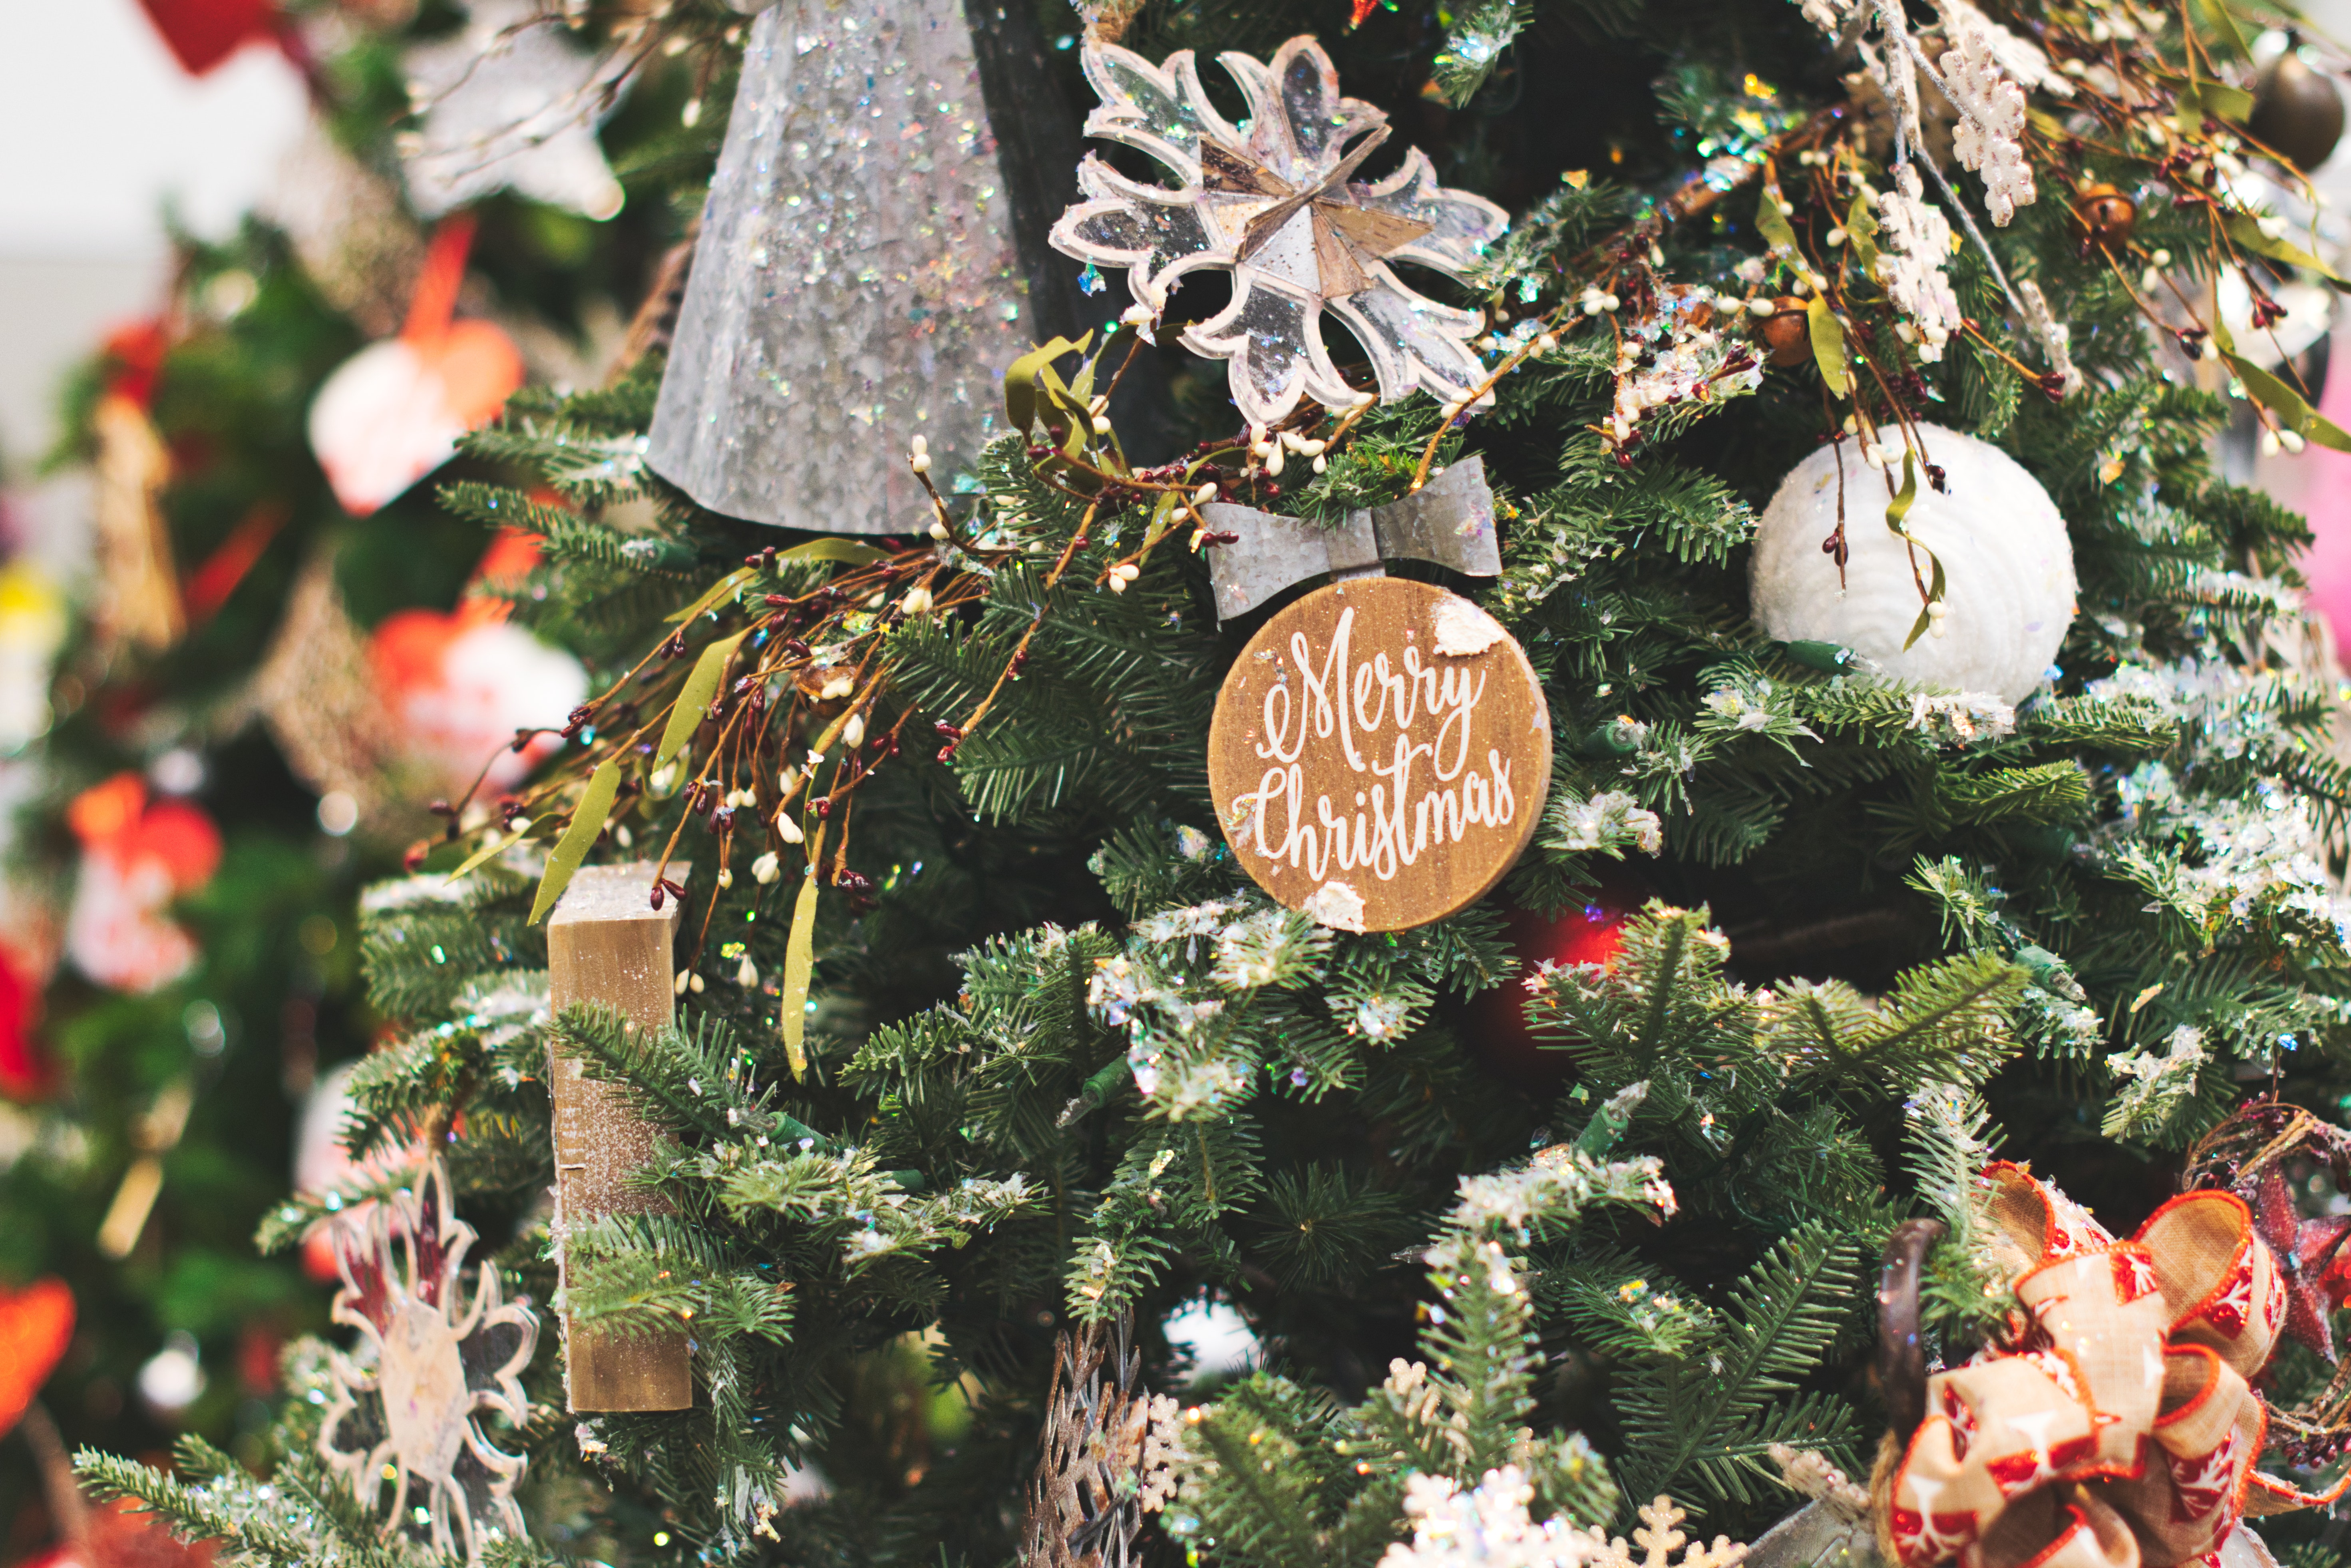
christmas ornament, christmas, tree, christmas tree, ornament, plant, christmas decoration, fir, spruce, winter, event, interior design, branch, christmas eve, conifer, pine family, flower, Holiday ornament